Najmieh Batmanglij

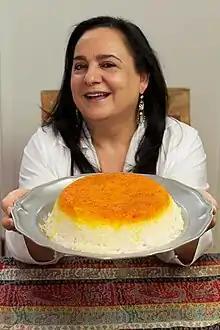
Batmanglij with a dish of rice (2016)

Najmieh Khalili Batmanglij is an Iranian-American chef and cookbook author. Born in Tehran, she fled the Iranian Revolution in 1979, moving first to France, then the United States, building a career as a cookbook author as she went. Her first book, published in French, was called (1984), followed by eight cookbooks in English, from "Food of Life" (1986) to "Cooking in Iran" (2018). "The Washington Post" hailed her in 2018 as "the grande dame of Iranian Cooking."